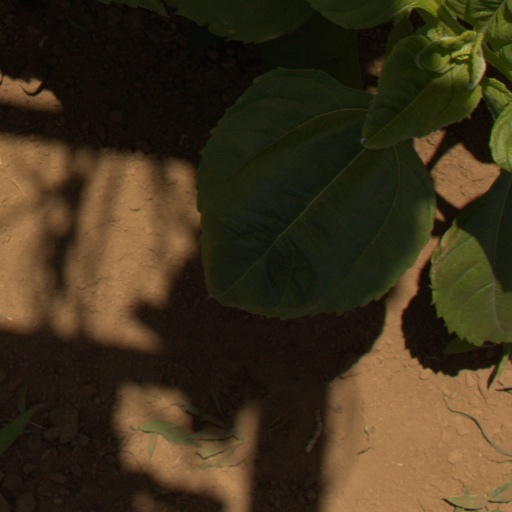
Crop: Jerusalem artichoke